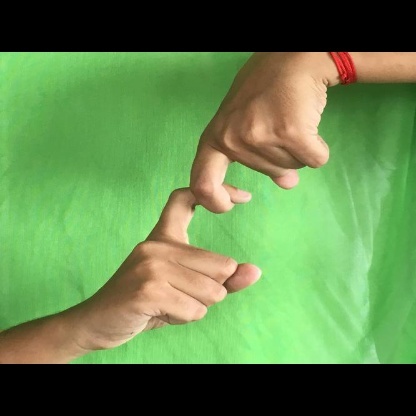
Mudra: Pasha